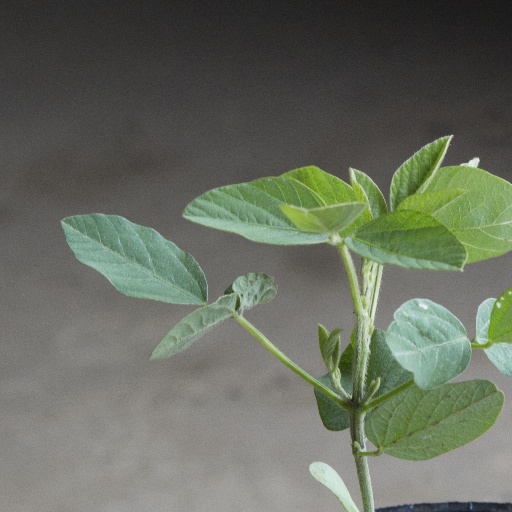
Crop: soybean